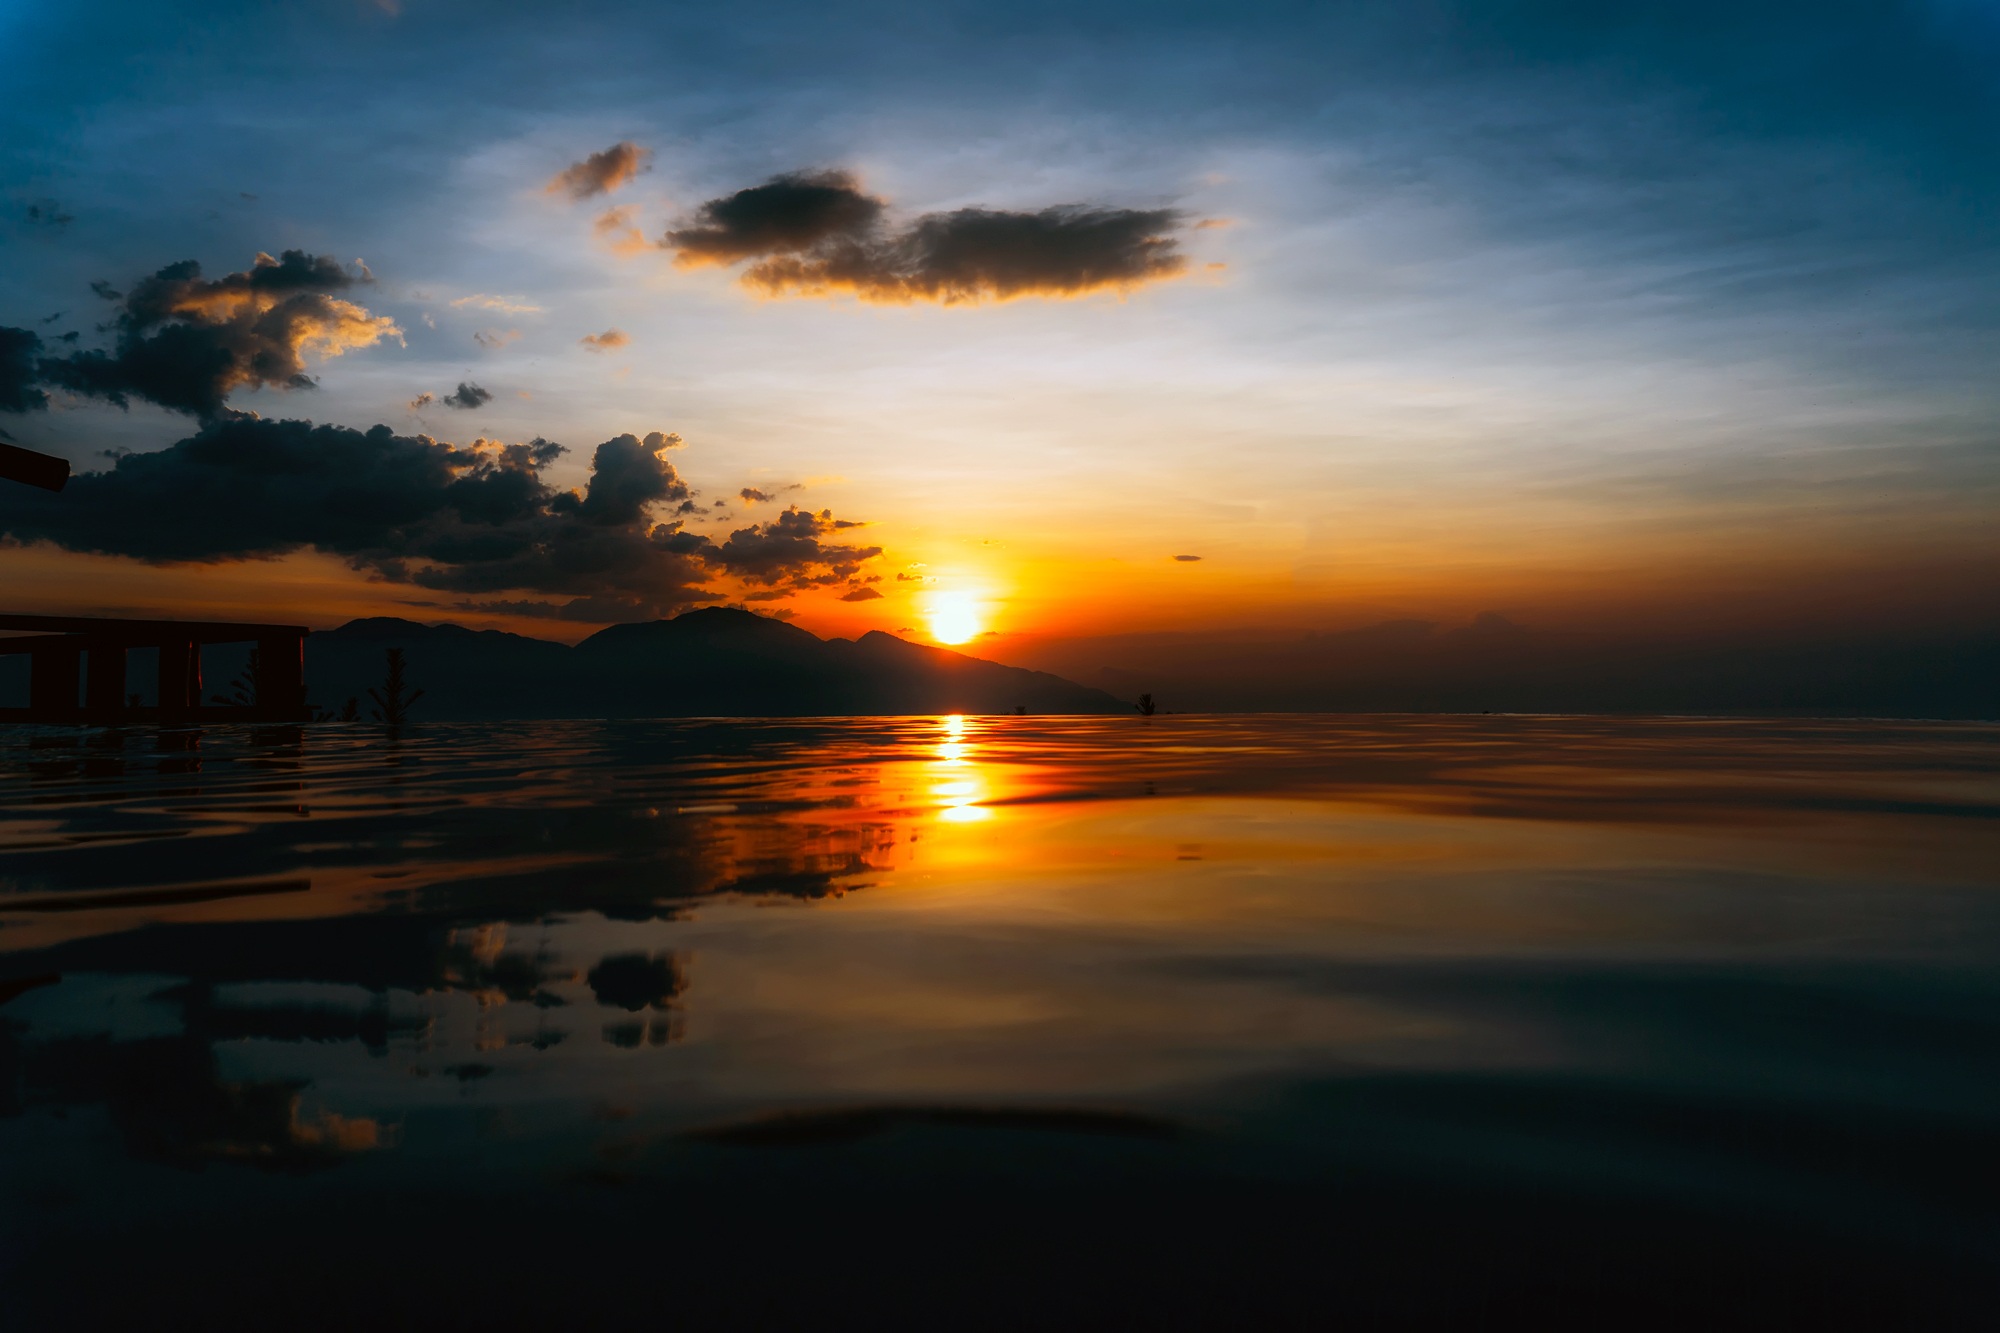
beach, sea, coast, water, nature, ocean, horizon, cloud, sky, sun, sunrise, sunset, sunlight, morning, shore, wave, lake, dawn, atmosphere, country, dusk, evening, rural, reflection, bay, outdoors, hdr, clouds, reflections, beautiful, afterglow